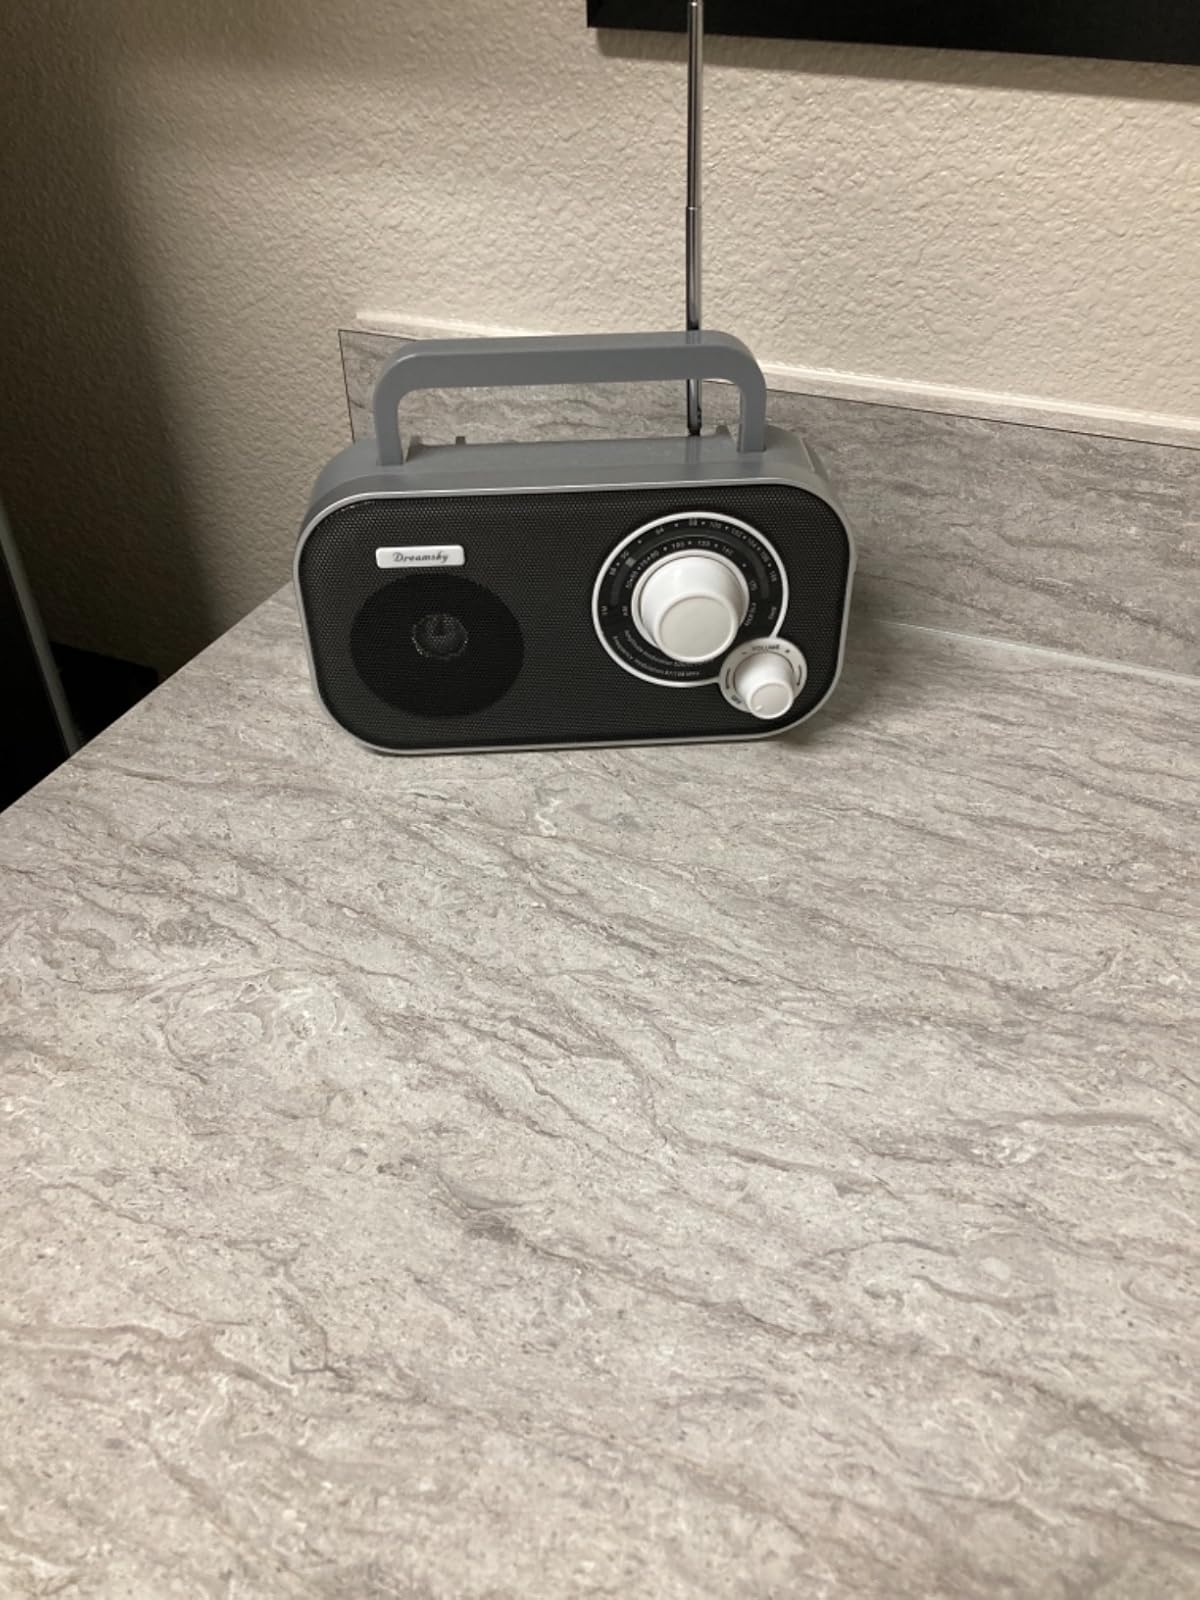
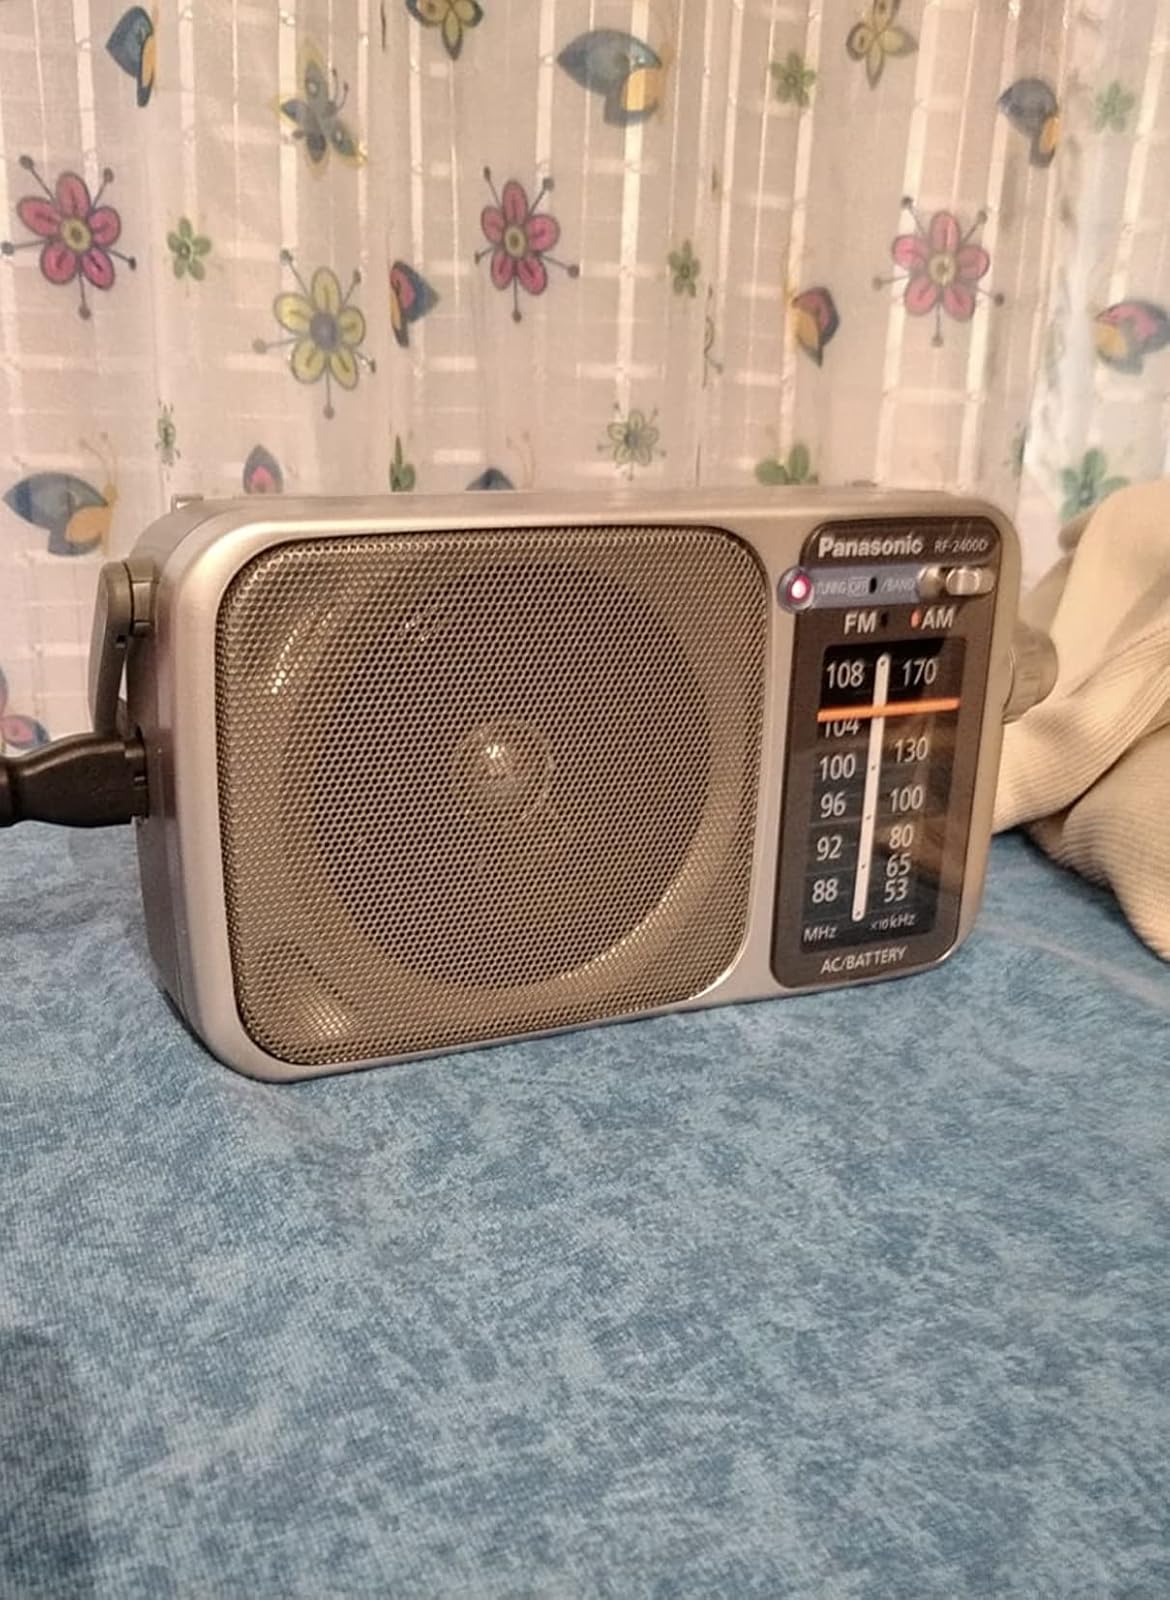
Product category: radio
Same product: no